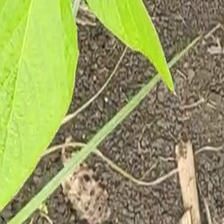
Weed species: Lavhala_(Cyperus_Rotundus)